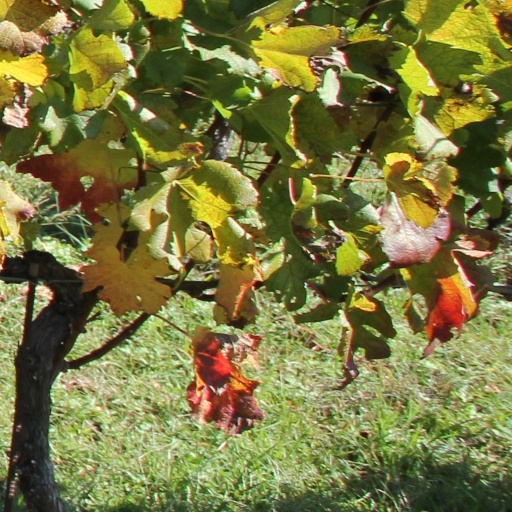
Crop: grape